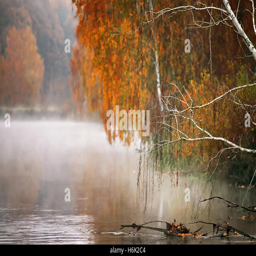
october morning on the river